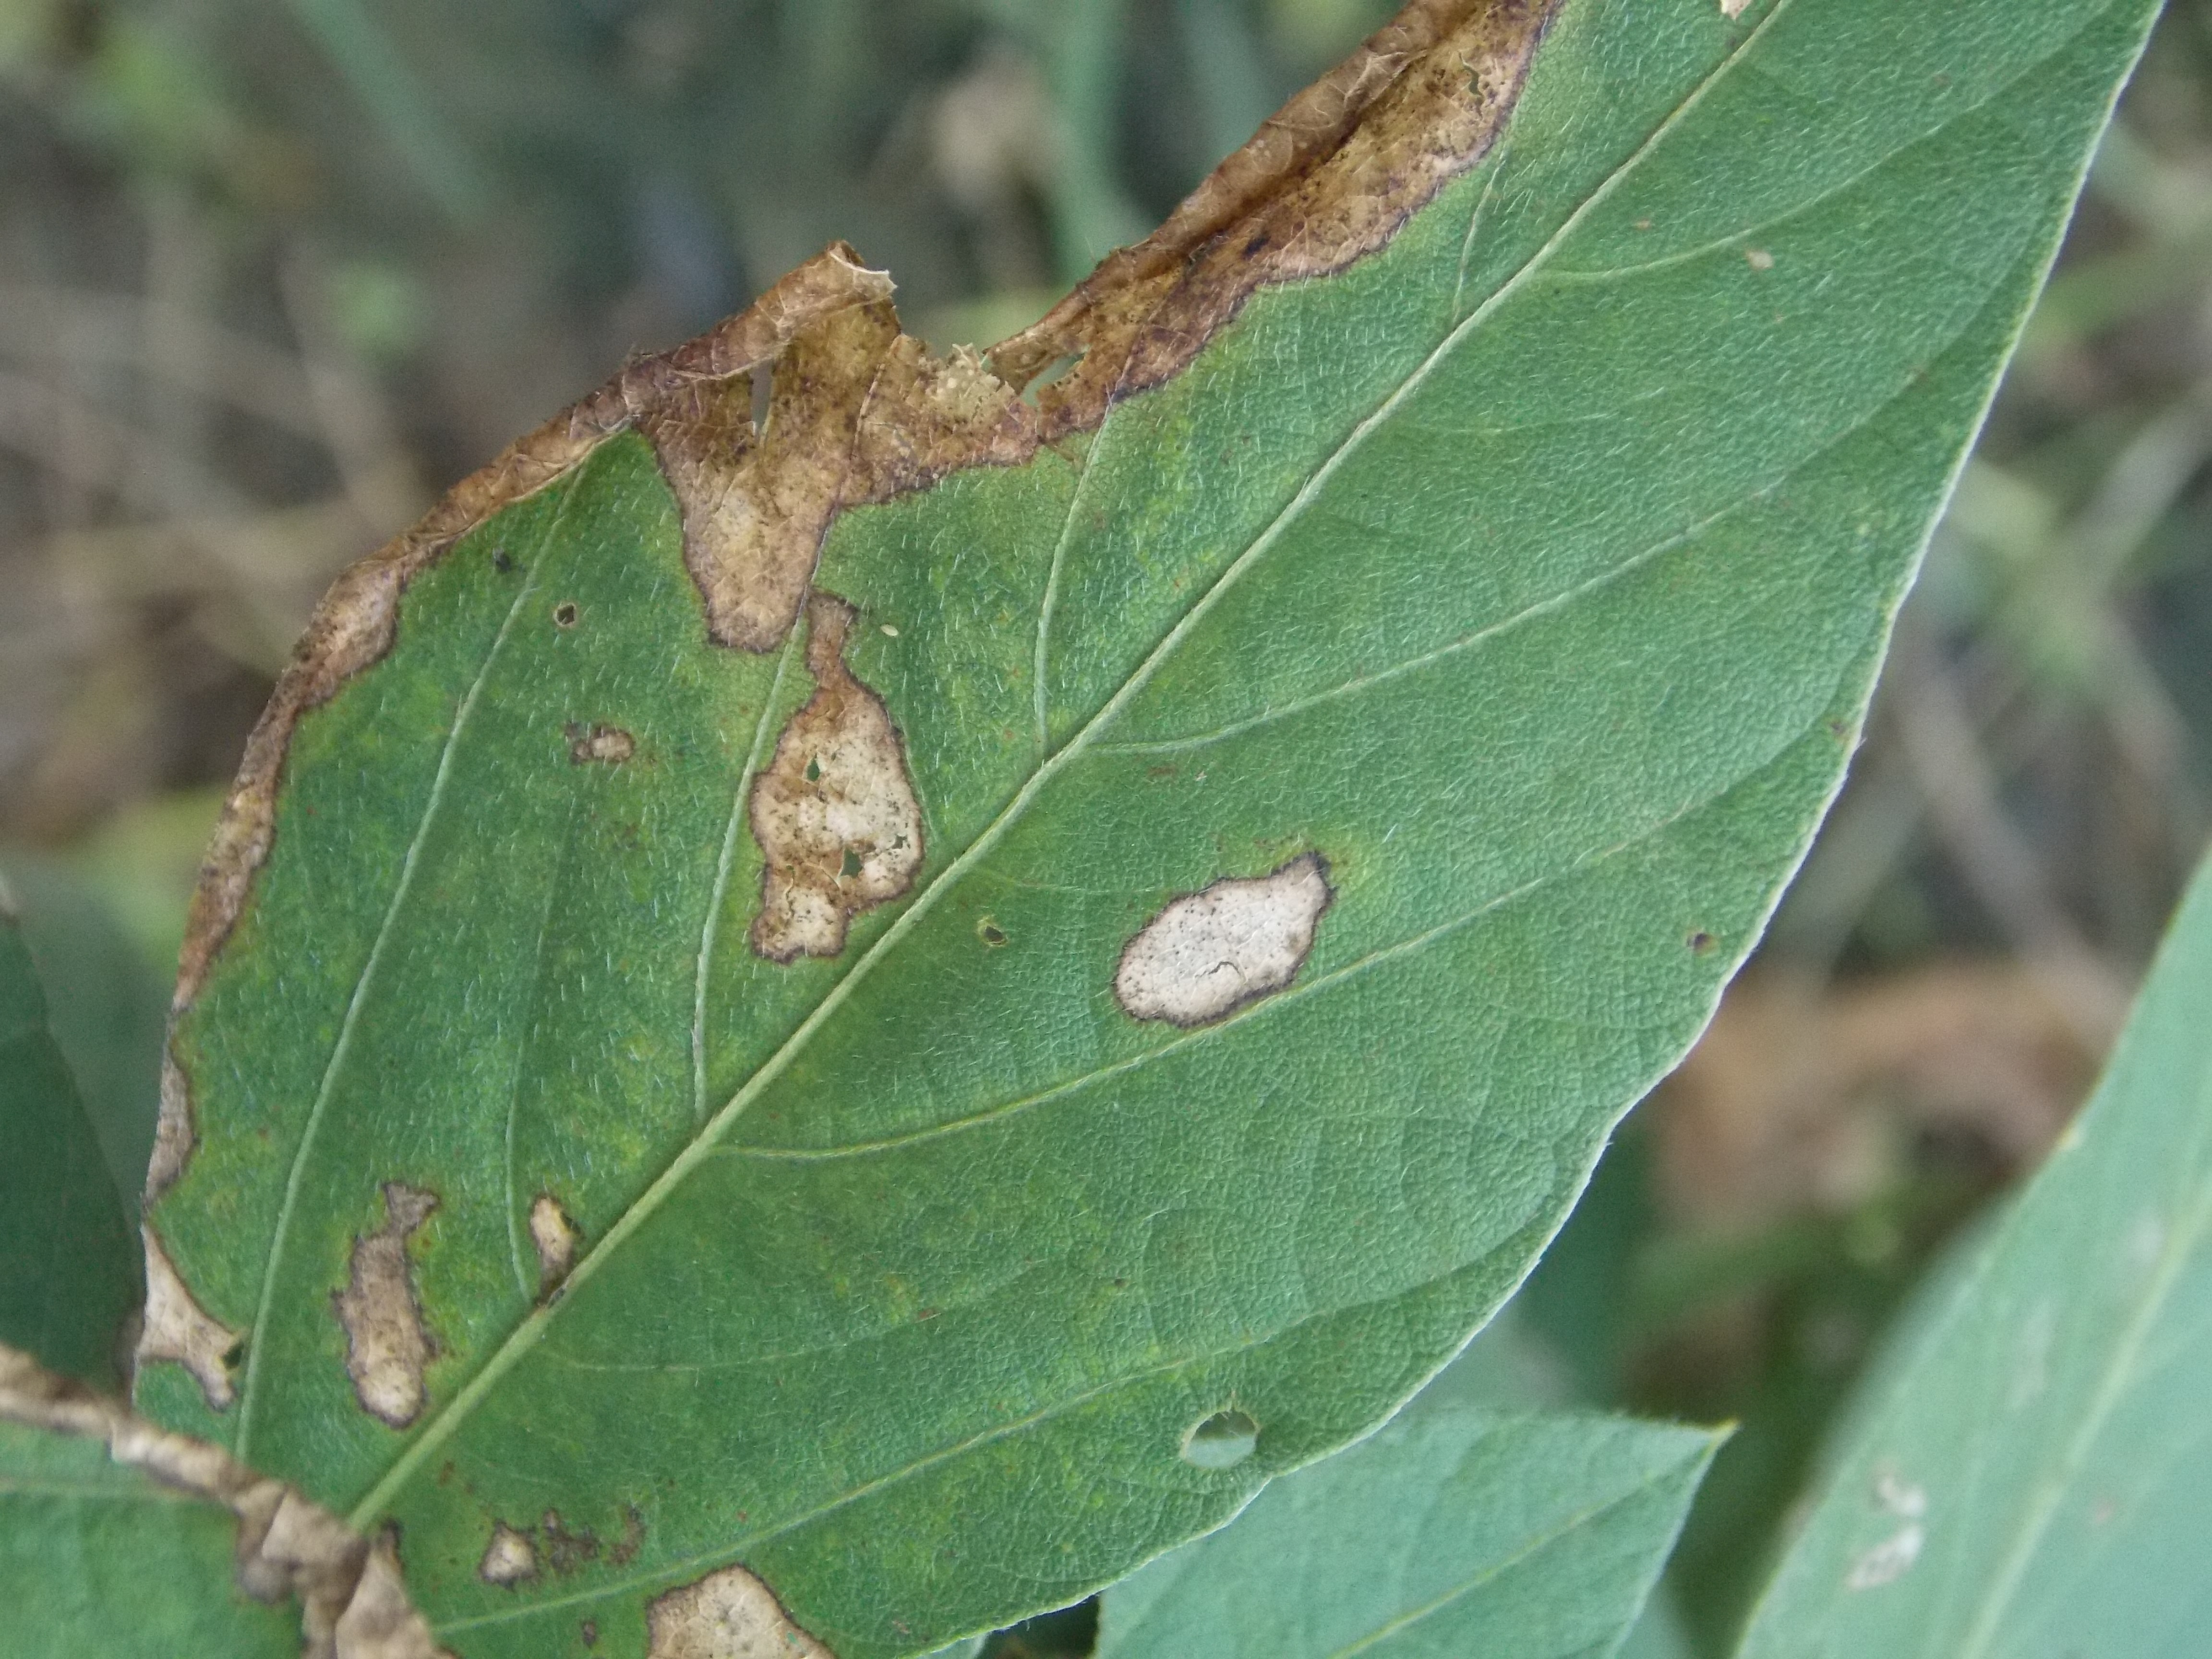
Label: Disease